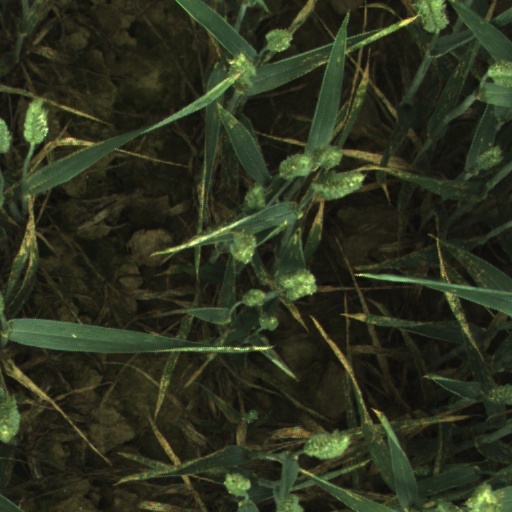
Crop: wheat